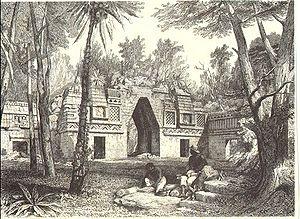
Labná est un centre de cérémonie en ruines de la civilisation Maya dans l'État du Yucatan au Mexique.